Riveting machine

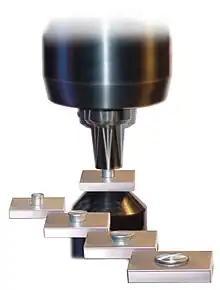
Example of a 4-step orbital rivet

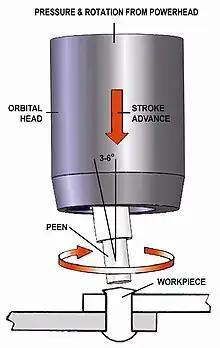
Dynamics of orbital riveting

Orbital riveting machines have a spinning forming tool (known as a peen) which is gradually lowered into the rivet which spreads the material of the rivet into a desired shape depending upon the design of the tool. Orbital forming machines offer the user more control over the riveting cycle but the trade off is in cycle time which can be 2 or 3 seconds.